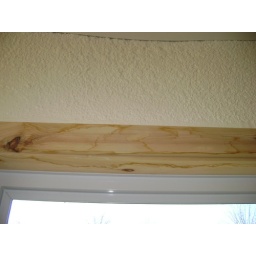
Water stains on the top trim of a lower floor window--water came from the second story window above it.